Orphans in Russia

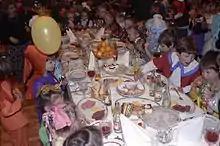
RIAN archive 635660 Orphans and disabled children are celebrating Christmas

After the collapse of the Soviet Union, there was an increase in the number of orphans. In 1995, there was a reported 300,000 children in the orphanage system. Although difficult to accurately count, there are an estimated 1 million to 5 million homeless youth. The number of orphanages has increased by 100% between 2002 and 2012 to 2,176. Some of the reasons for children to end up in the orphanages are domestic abuse, parental substance abuse, having lost their parents, or being found alone on the streets.